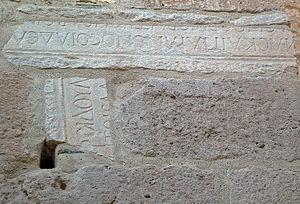
L'Heptapyrgion, aussi connu sous le nom turc de Yedi Kule, est une forteresse byzantine et ottomane située à l'extrémité nord-est de l'acropole de Thessalonique. Bien que pourvu de dix tours et non de sept, il est ainsi nommé probablement en référence à la forteresse similaire, et légèrement postérieure, située à l'extrémité sud du rempart terrestre de Constantinople.